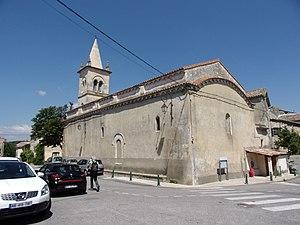
abside de l'église de Réauville